Services of Supply, American Expeditionary Forces

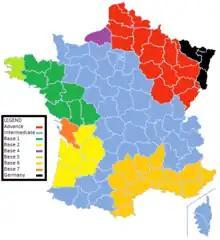
Sections of the S. O. S. in France

Initially commanded by John F. Madden, the Advance Section, headquartered at Neufchâteau, France, distributed supplies to the zone of operations. After U.S. units entered combat, depots in the Advance Section made up railroad trains which moved the supplies to division railheads; from there on, supplies were the responsibility of the divisions. Advance Section area included the French Departments of Nord, Pas-de-Calais, Somme, Oise, Aisne, Ardennes, Marne, Aube, Meurthe-et-Moselle, Meuse, Haute-Marne, Cote d'Or, Vosges, Haute-Saône, and Doubs and the Territoire de Belfort.